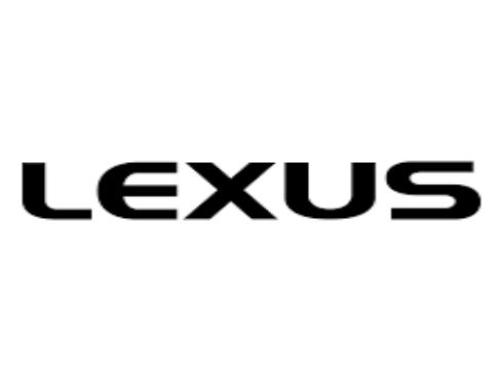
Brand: lexus-2
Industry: Transportation